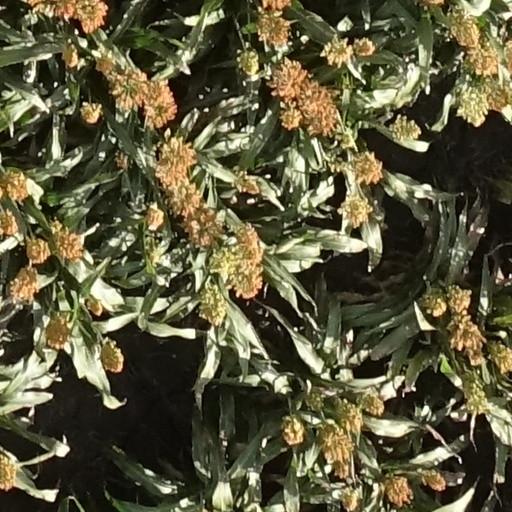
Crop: sorghum